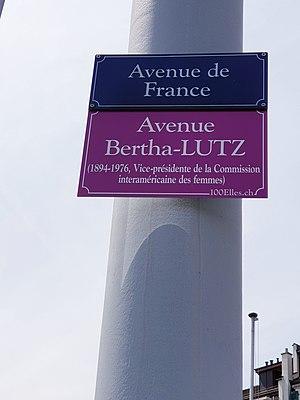
Plaque temporaire de rue apposée dans le cadre du projet 100elles à Genève en 2019
Bertha Maria Júlia Lutz, née le 2 août 1894 à São Paulo et morte le 16 septembre 1976 à Rio de Janeiro, est une herpétologiste, femme politique, diplomate et féministe brésilienne. Vice-présidente de la Commission interaméricaine des femmes, elle participe notamment à ce que la Charte des Nations Unies mentionne spécifiquement l'égalité des sexes. Naturaliste du musée national du Brésil, elle est spécialiste des grenouilles empoisonnées d'Amérique latine.